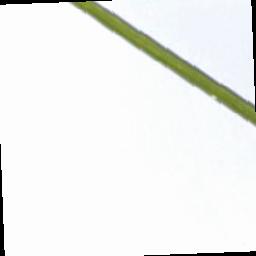
Label: Rice___Leaf_Blast